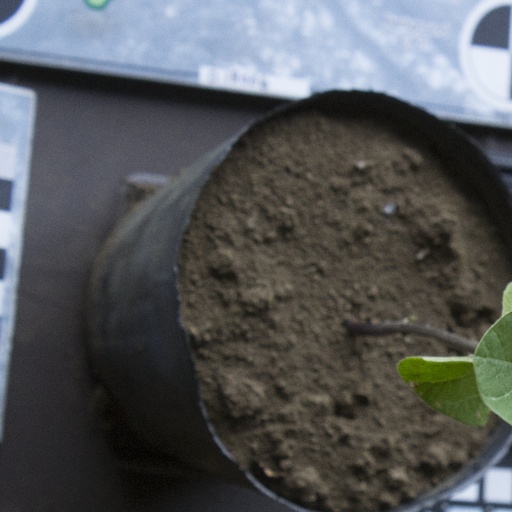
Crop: soybean